Helvi Leiviskä

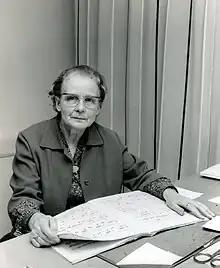
The composer in 1964.

Helvi Lemmikki Leiviskä (25 May 1902 – 12 August 1982) was a Finnish composer, writer, music educator, and librarian at the Sibelius Academy.